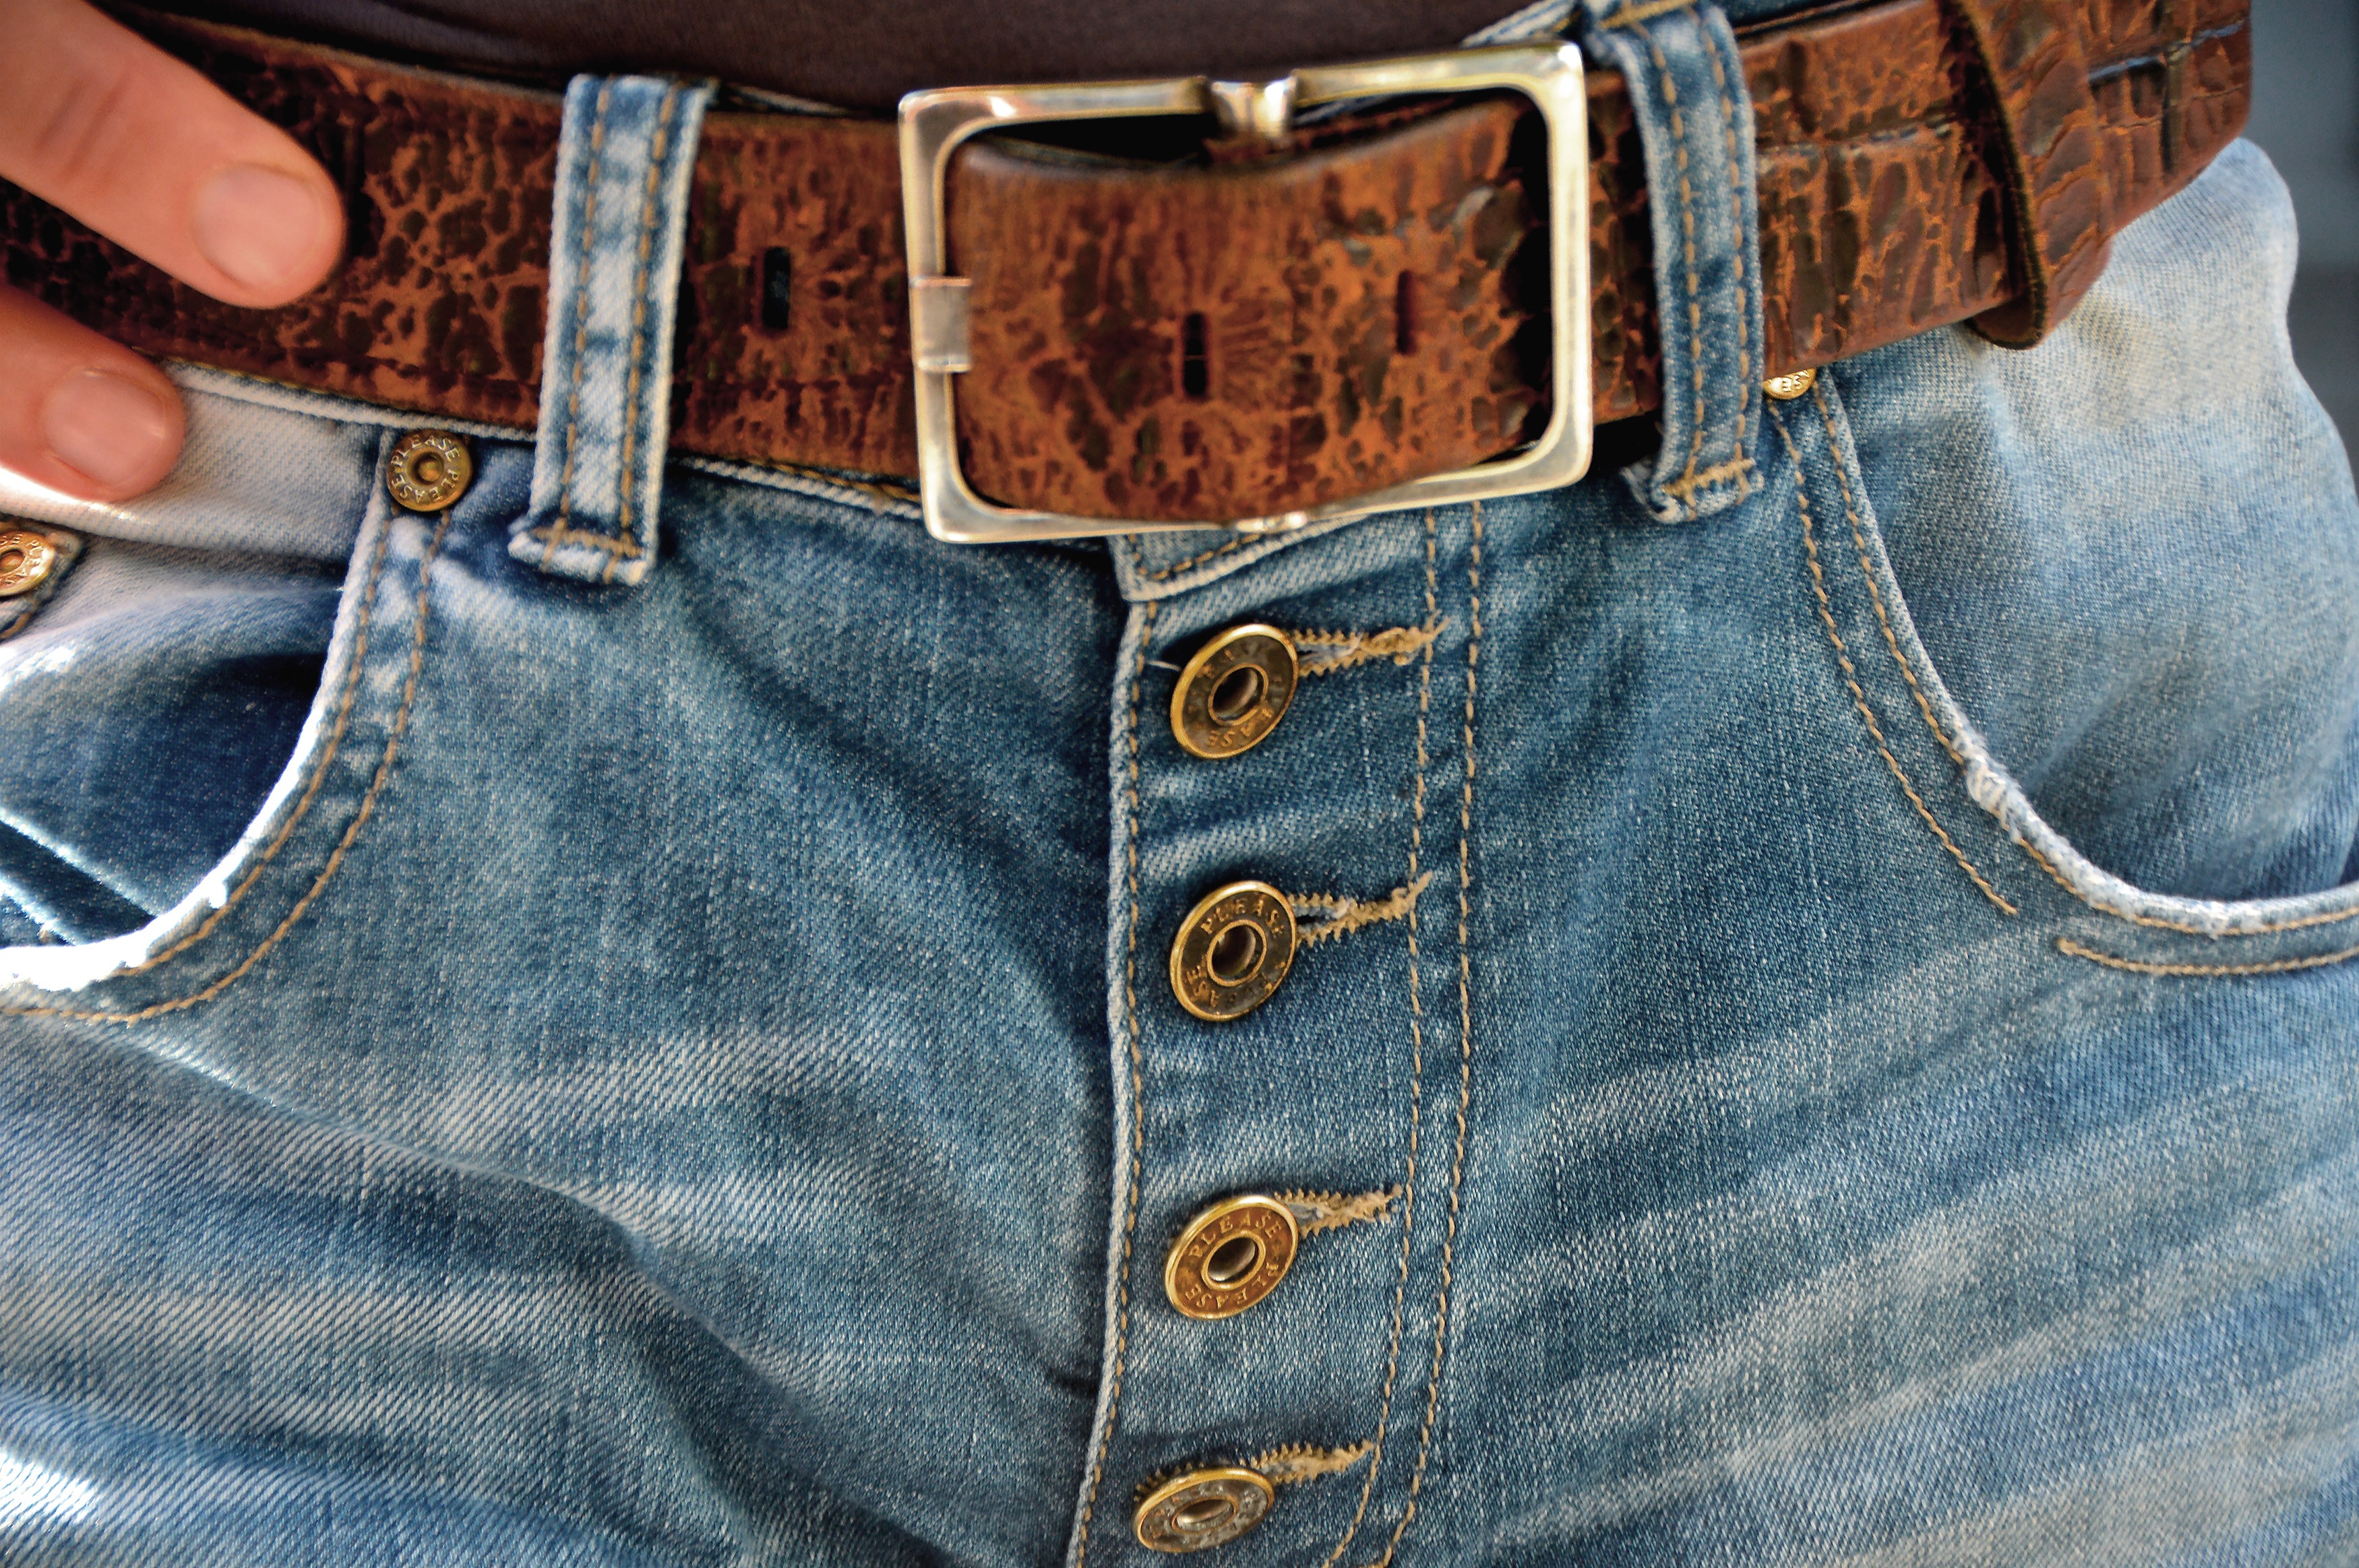
leather, pattern, jeans, metal, bag, fashion, clothing, material, denim, pants, belt, textile, brass, style, buttons, clothes, pocket, zip, demin, buckle, seam, belts, blue jeans, belt buckle